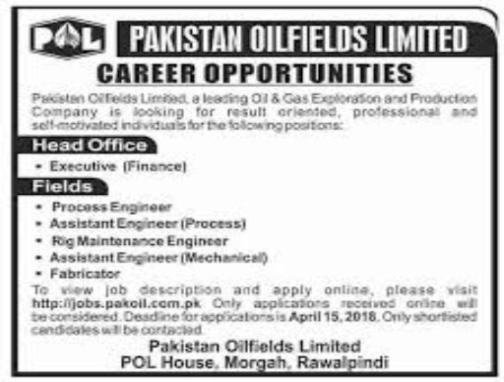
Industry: Transportation